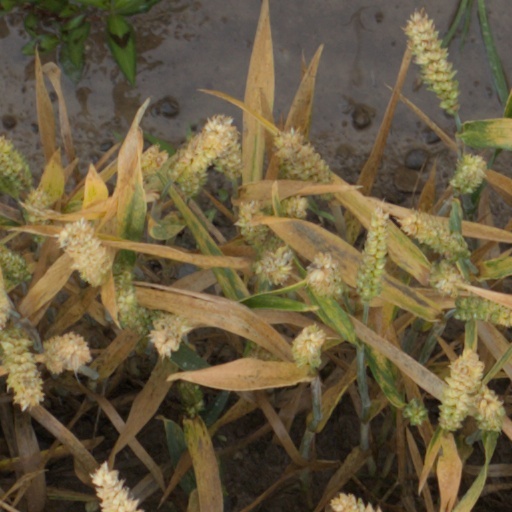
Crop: wheat